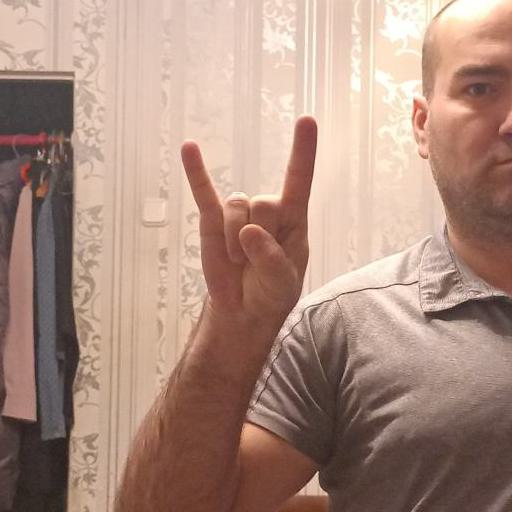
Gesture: rock